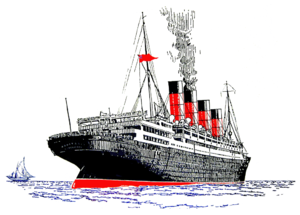
Le RMS Aquitania est un paquebot transatlantique britannique de la Cunard Line en service de 1914 à 1950. Il est construit dans la lignée du Lusitania et du Mauretania, tout en étant nettement plus grand et luxueux, mais moins rapide. Mis en service fin mai 1914, il n'a le temps de faire que trois traversées augurant d'un succès encourageant, avant le début de la Première Guerre mondiale. Durant le conflit, le paquebot, d'abord transformé en croiseur auxiliaire sans être utilisé comme tel, sert de transport de troupes et de navire-hôpital, notamment dans le cadre de la bataille des Dardanelles.